Gerald W. Heaney Federal Building, United States Courthouse and Custom House

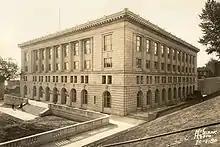
The building as it appeared in 1930

The Gerald W. Heaney Federal Building, United States Courthouse and Custom House in Duluth, Minnesota, is a courthouse of the United States District Court for the District of Minnesota. Completed in 1930, it is part of the Duluth Civic Center Historic District, listed on the National Register of Historic Places in 1986. In 2007 the United States Congress passed an act to rename the building for former Circuit Court judge Gerald Heaney. It was enacted into law that same year.